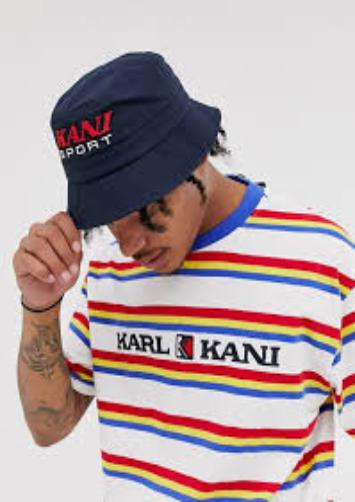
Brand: Karl Kani-2
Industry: Clothes